History of Casablanca

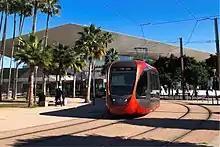
A tram on line ط1 passes in front of the recently renovated Casa Voyageurs train station in 2018.

The first line of the Casablanca Tramway, which as of 2019 consists of two lines, was inaugurated December 2012. Al-Boraq, a high speed rail service connecting Casablanca and Tangier and the high-speed rail service on the African continent, was inaugurated on November 15, 2018.